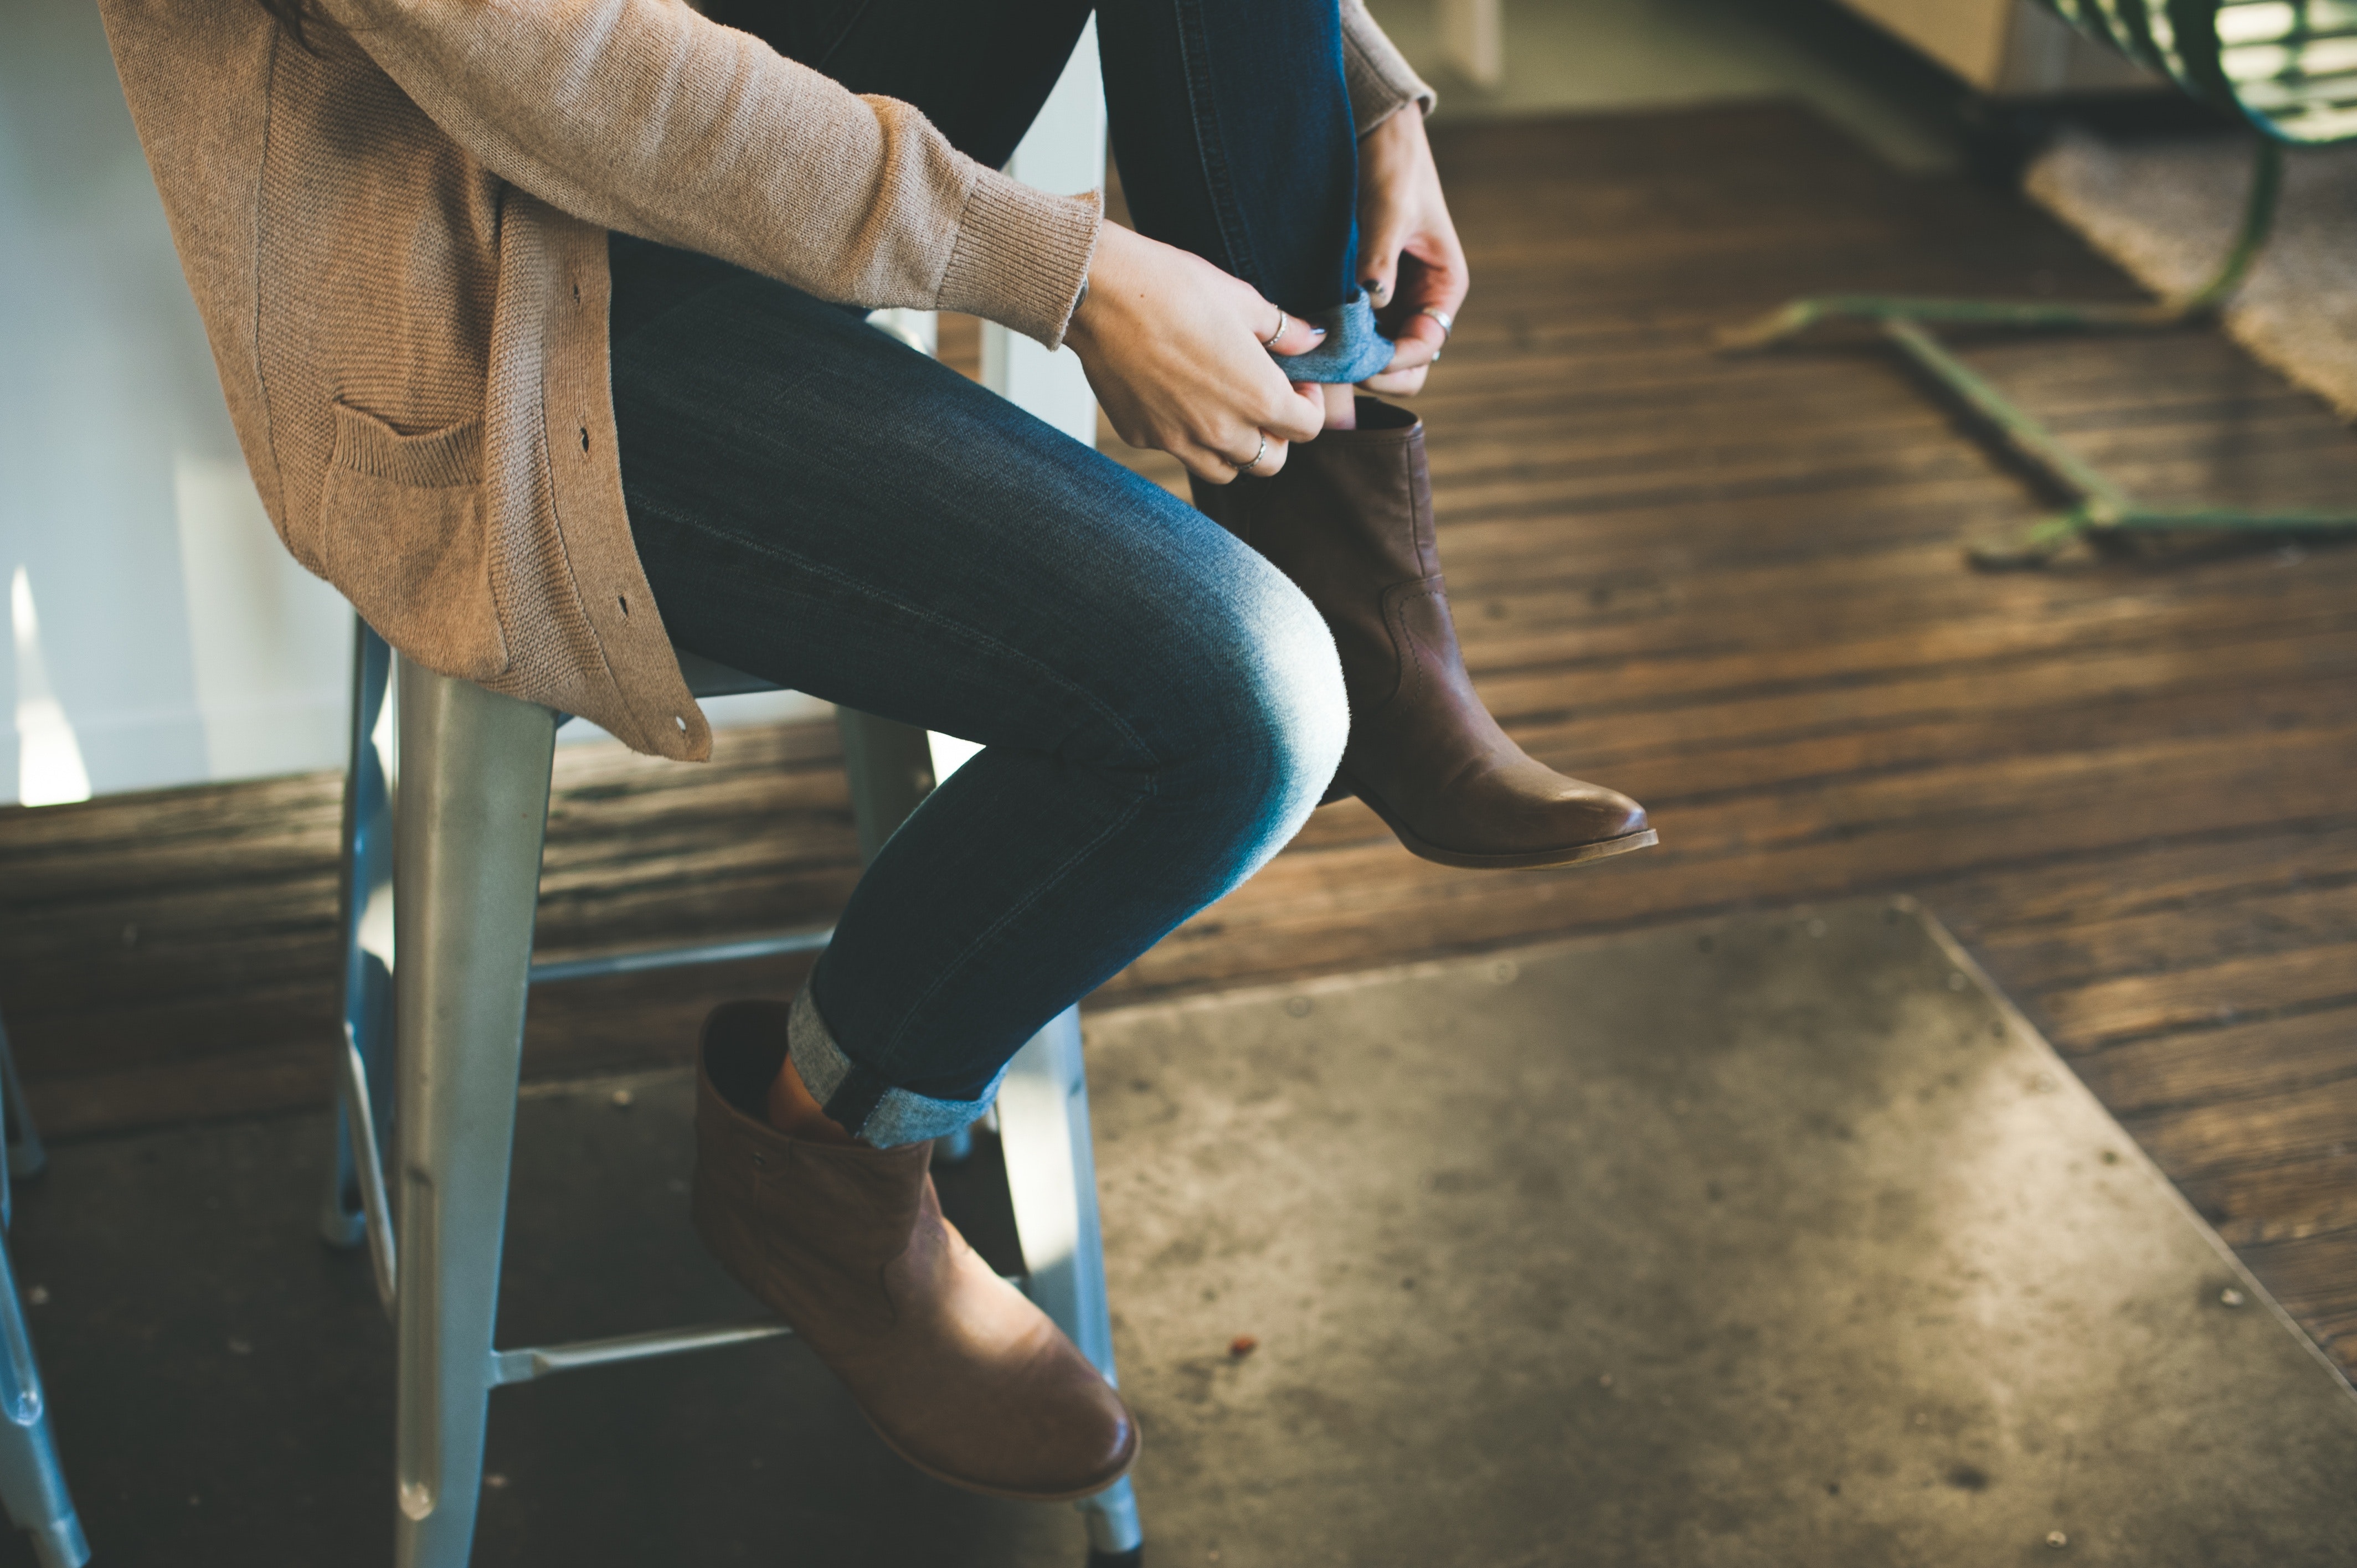
jeans, leg, human leg, footwear, standing, shoe, arm, hand, denim, sitting, human body, foot, ankle, knee, sportswear, textile, tights, trousers, finger, high heels, thigh, toe, leggings